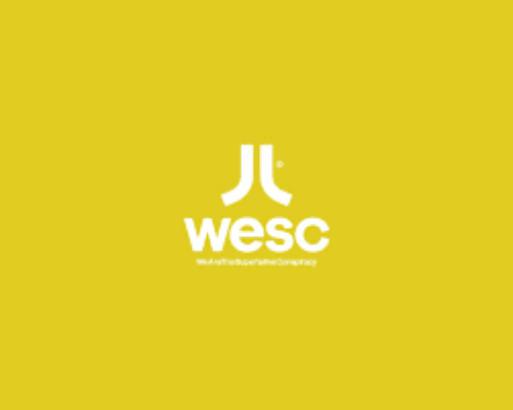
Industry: Clothes